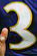
Number: 3